Maritime Line

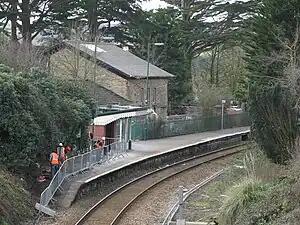
Work underway at Perranwell to install signalling equipment for the new loop being installed at Penryn.

The line was originally double track at Penryn, to provide a crossing place. Evidence of the double track can be seen at Penryn station, where two platforms are still visible. The Beeching Report in the 1960s instigated the reduction of the line there from two to one. In 2004 a proposal was put forward to reinstate a passing loop on the line, to allow for a doubling of service frequency. Funding was agreed with £4.67 million coming from European Union funds, £2.5 million from Cornwall Council, and £600,000 from Network Rail. The new loop was installed over two long weekends in October 2008 and work on the platform extension was also started. The loop was brought into use ahead of schedule and to budget, with the formal opening by Kevin Lavery, the Chief Executive of Cornwall Council, taking place at Penryn station on 18 May 2009. Works included a new car park and waiting shelter at Penryn, in addition to the new loop, signalling and platform lengthening.